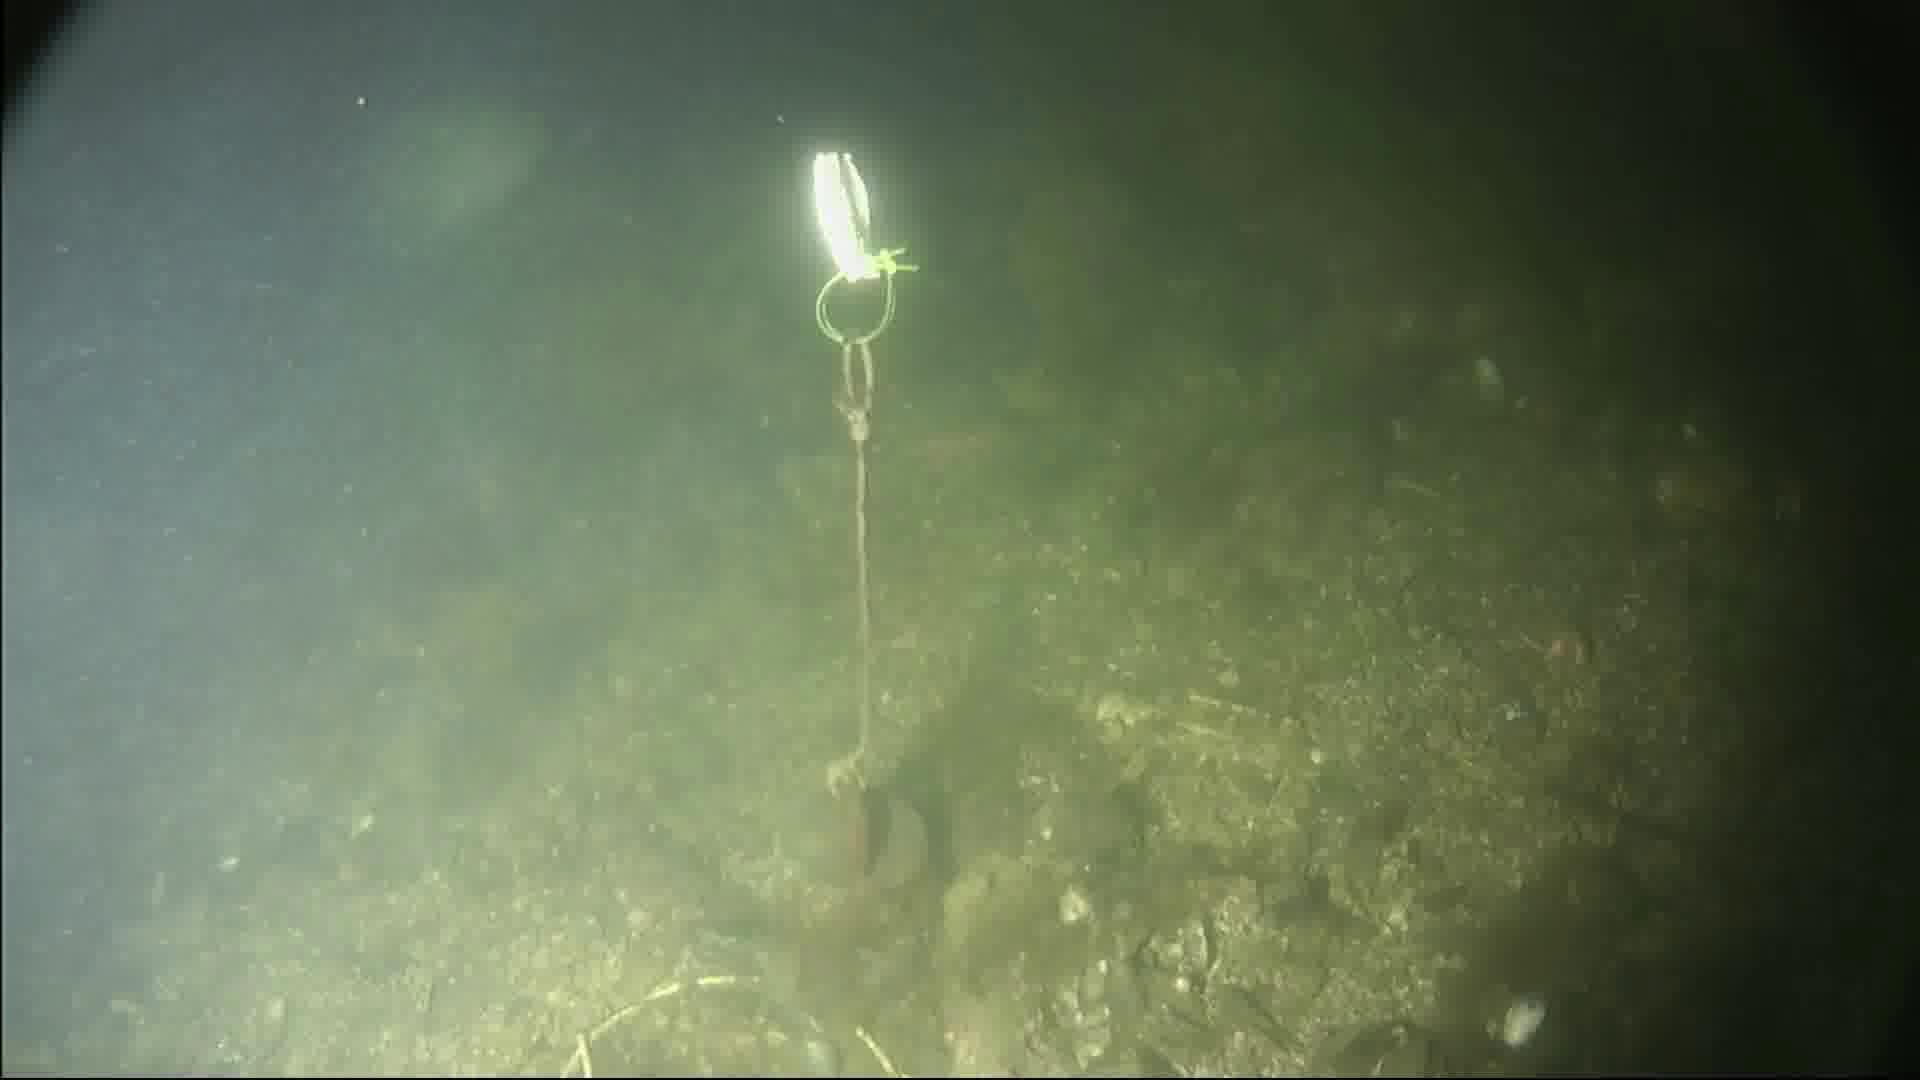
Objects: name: fish